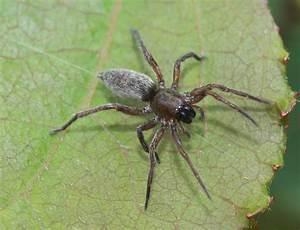
spider